Plains Indians

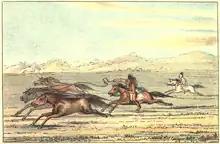
Comanches capturing wild horses with lassos, approximately July 16, 1834

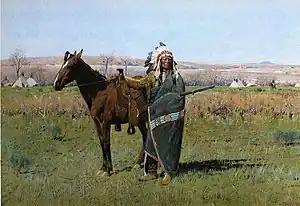

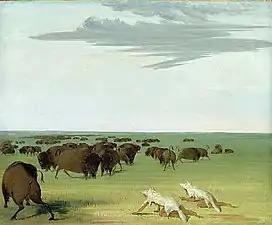
Bison hunt under the wolf-skin mask, George Catlin, c. 1832

Plains Indians or Indigenous peoples of the Great Plains and Canadian Prairies are the Native American tribes and First Nations peoples who have historically lived on the Interior Plains (the Great Plains and Canadian Prairies) of North America. While hunting-farming cultures have lived on the Great Plains for centuries prior to European contact, the region is known for the horse cultures that flourished from the 17th century through the late 19th century. Their historic nomadism and armed resistance to domination by the government and military forces of Canada and the United States have made the Plains Indian culture groups an archetype in literature and art for Native Americans everywhere.